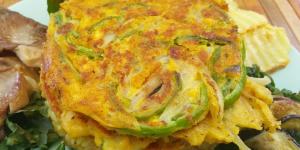
tortilla francesa vegana de harina de garbanzo